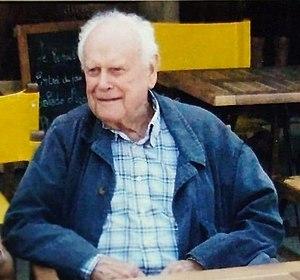
Maurice Delbez est un réalisateur et producteur de cinéma français né le 28 juillet 1922 à Bezons et mort le 23 mars 2020 à Nogent-sur-Marne.